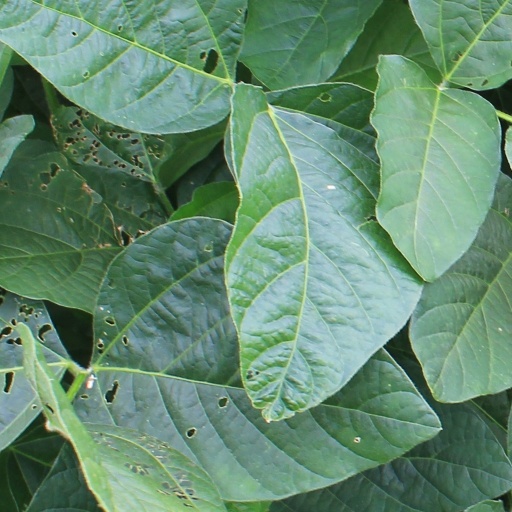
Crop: soybean